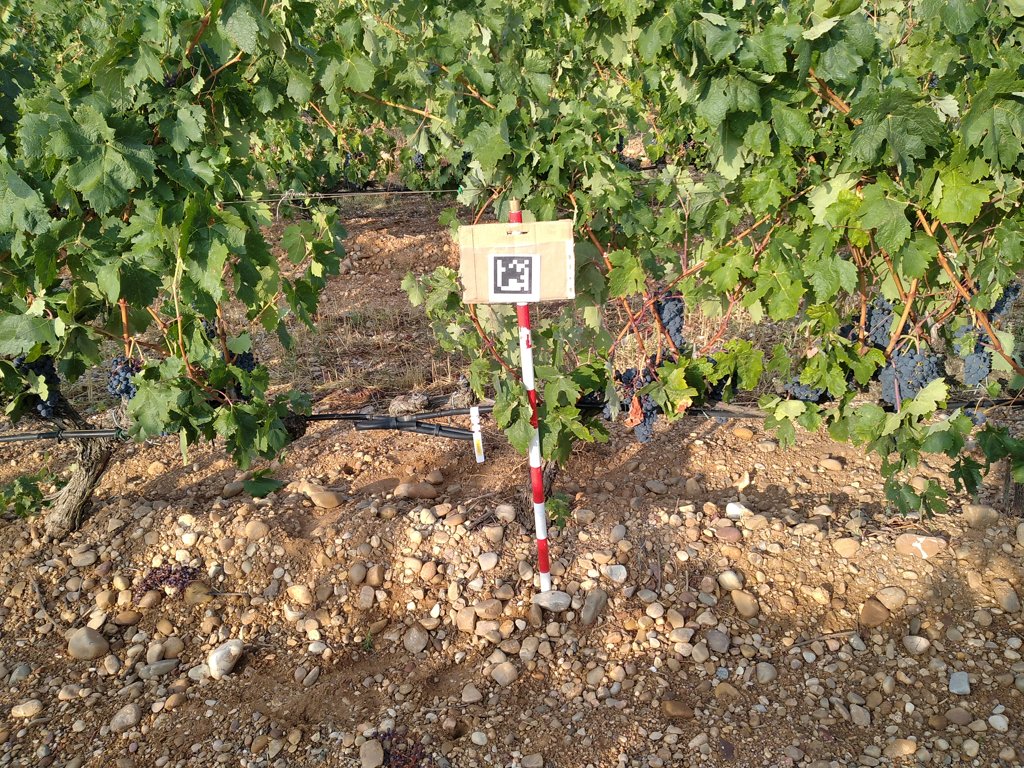
Berries visible: 356
Grape clusters: 14